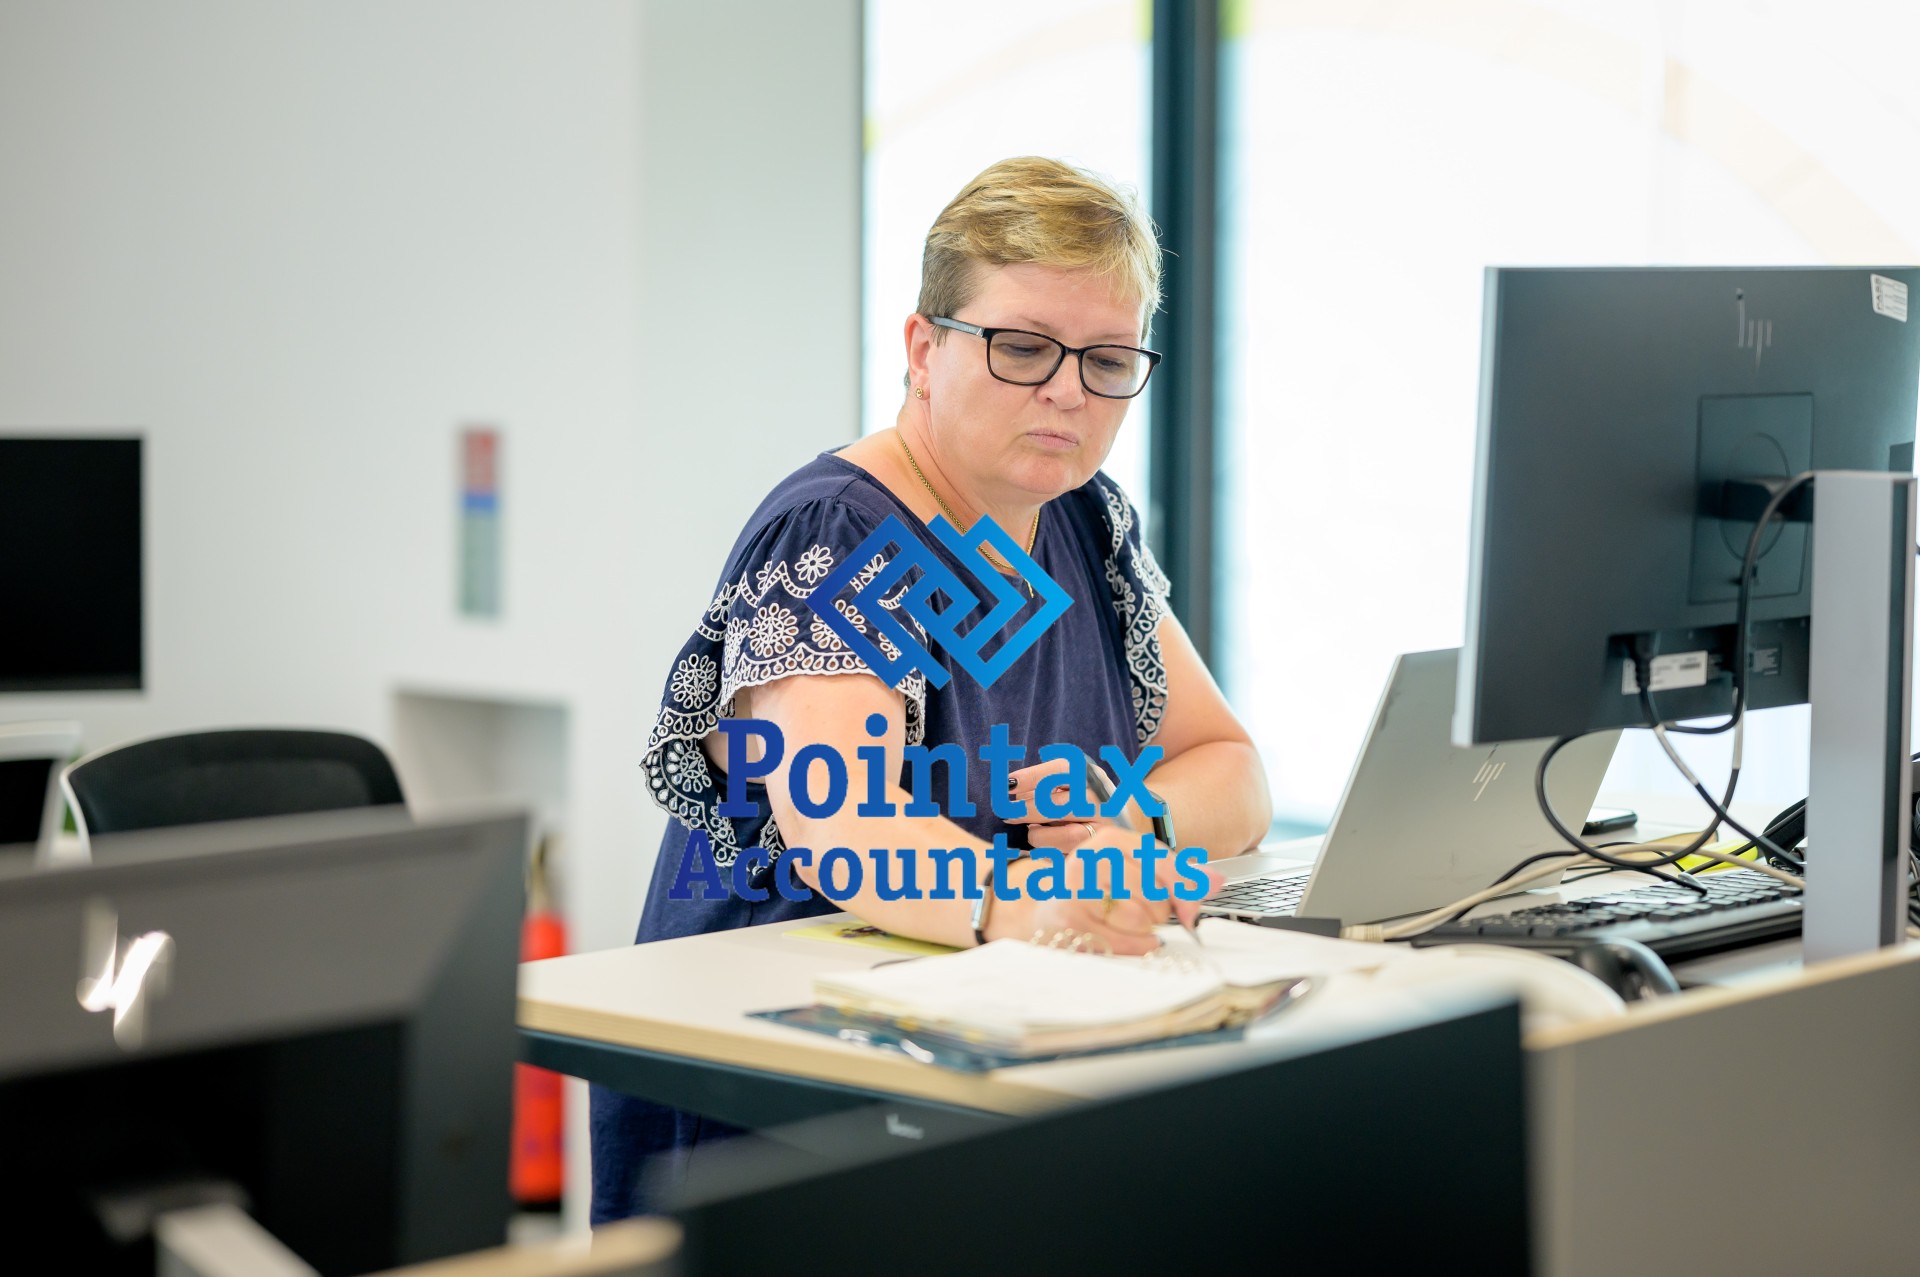
accountants, computer, table, personal computer, desk, laptop, engineering, t shirt, white collar worker, event, computer monitor, computer desk, peripheral, audio equipment, job, software engineering, office equipment, employment, room, automotive design, conversation, eyewear, chair, collaboration, learning, meeting, training, education, display device, visual arts